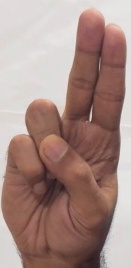
ASL sign: U